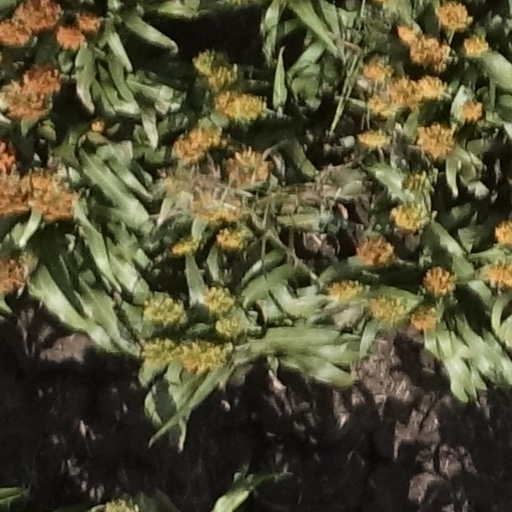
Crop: sorghum